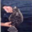
Label: flatfish